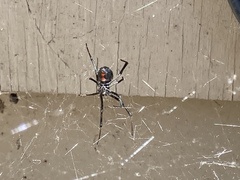
Species: Lactrodectus_hesperus